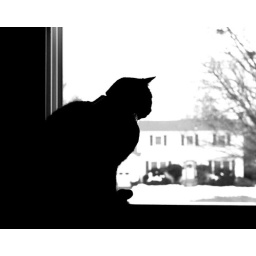
My kitty loves to sit in windows (: